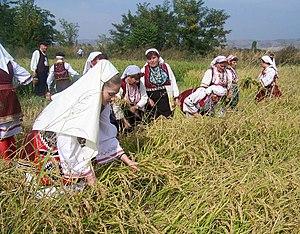
La culture de la Macédoine du Nord, pays d'Europe du Sud-Est, désigne d'abord les pratiques culturelles observables de ses habitants.
Kotchani ou Kočani, est une municipalité et une petite ville de l'est de la Macédoine du Nord, à 120 km de Skopje. La municipalité comptait 38 092 habitants en 2002. La ville en elle-même regroupait 28 330 habitants, le reste de la population étant réparti dans les villages alentour. Kotchani est surnommée la « ville du riz et de l'eau » à cause de sa tradition de riziculture et de station thermale. Elle a également la réputation d'être la ville la plus propre de Macédoine.